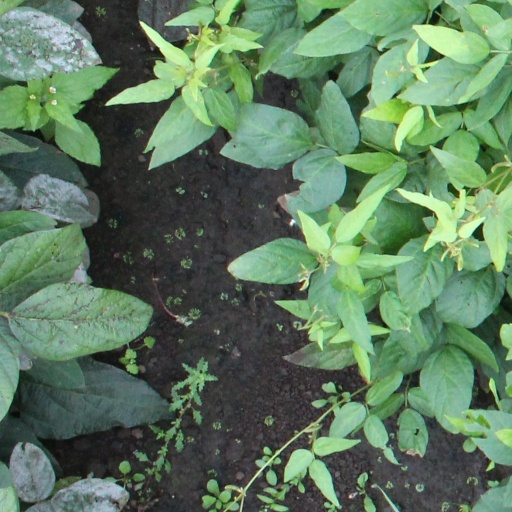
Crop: soybean